Catenin beta-1

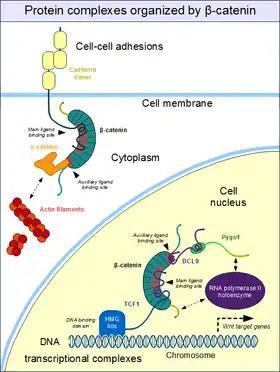
The moonlighting of β-catenin.

Cell–cell adhesion complexes are essential for the formation of complex animal tissues. β-catenin is part of a protein complex that form adherens junctions. These cell–cell adhesion complexes are necessary for the creation and maintenance of epithelial cell layers and barriers. As a component of the complex, β-catenin can regulate cell growth and adhesion between cells. It may also be responsible for transmitting the contact inhibition signal that causes cells to stop dividing once the epithelial sheet is complete. The E-cadherin – β-catenin – α-catenin complex is weakly associated to actin filaments. Adherens junctions require significant protein dynamics in order to link to the actin cytoskeleton,